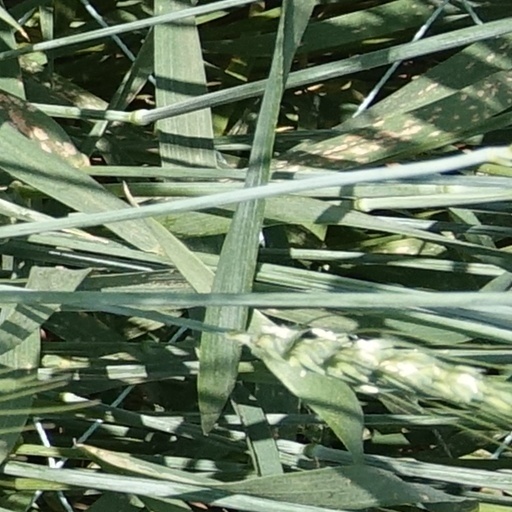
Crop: wheat